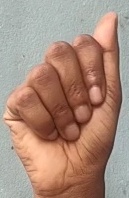
ASL sign: A